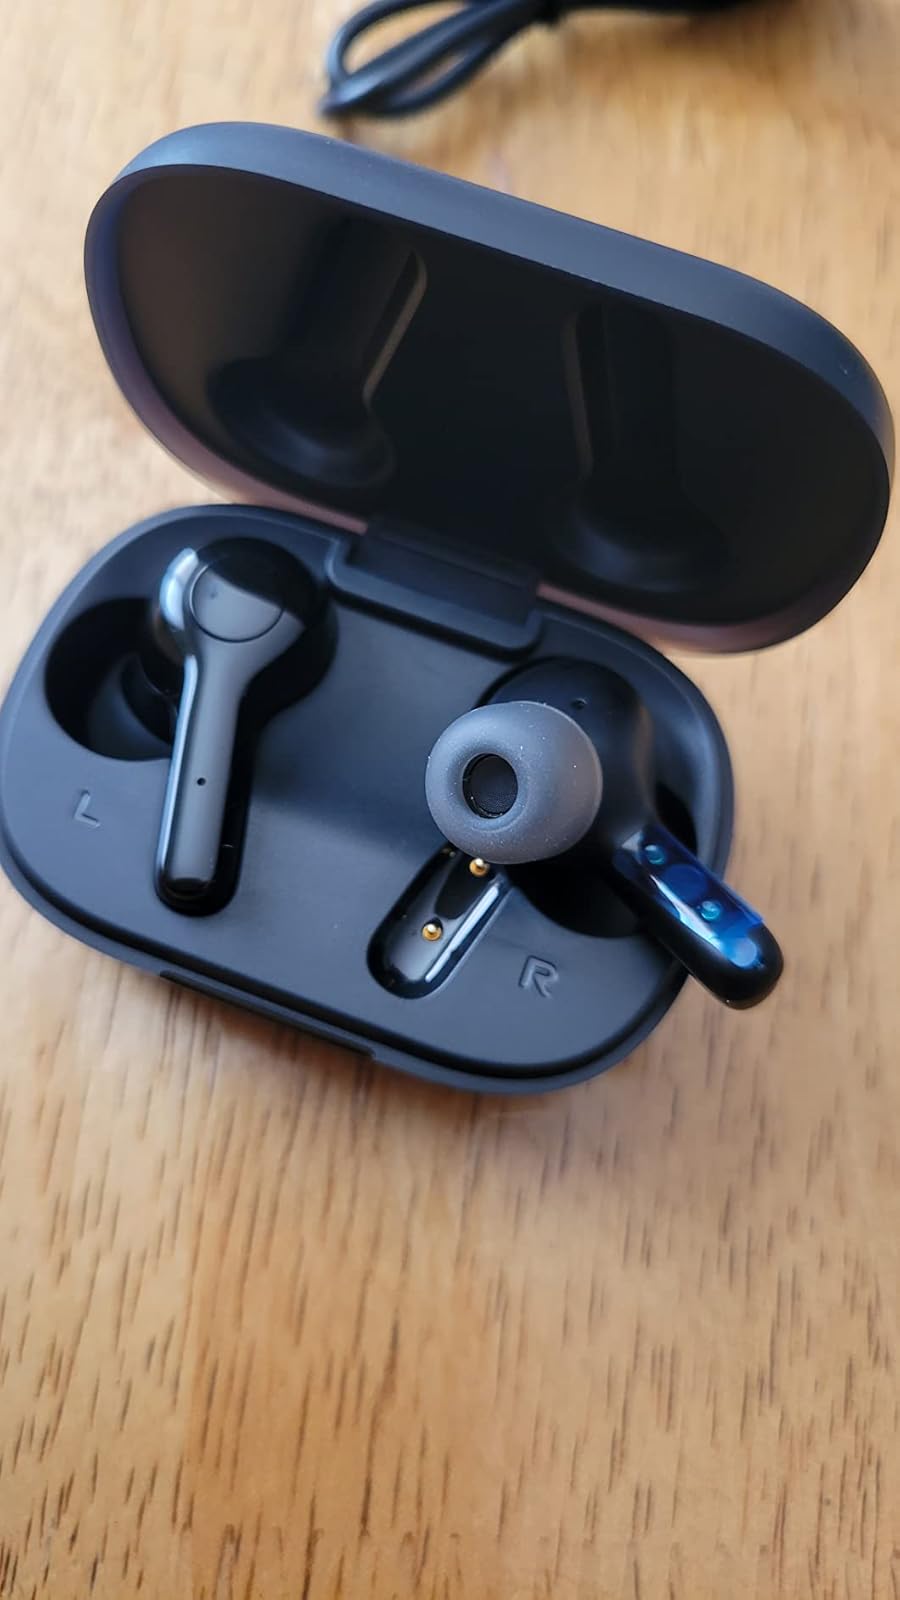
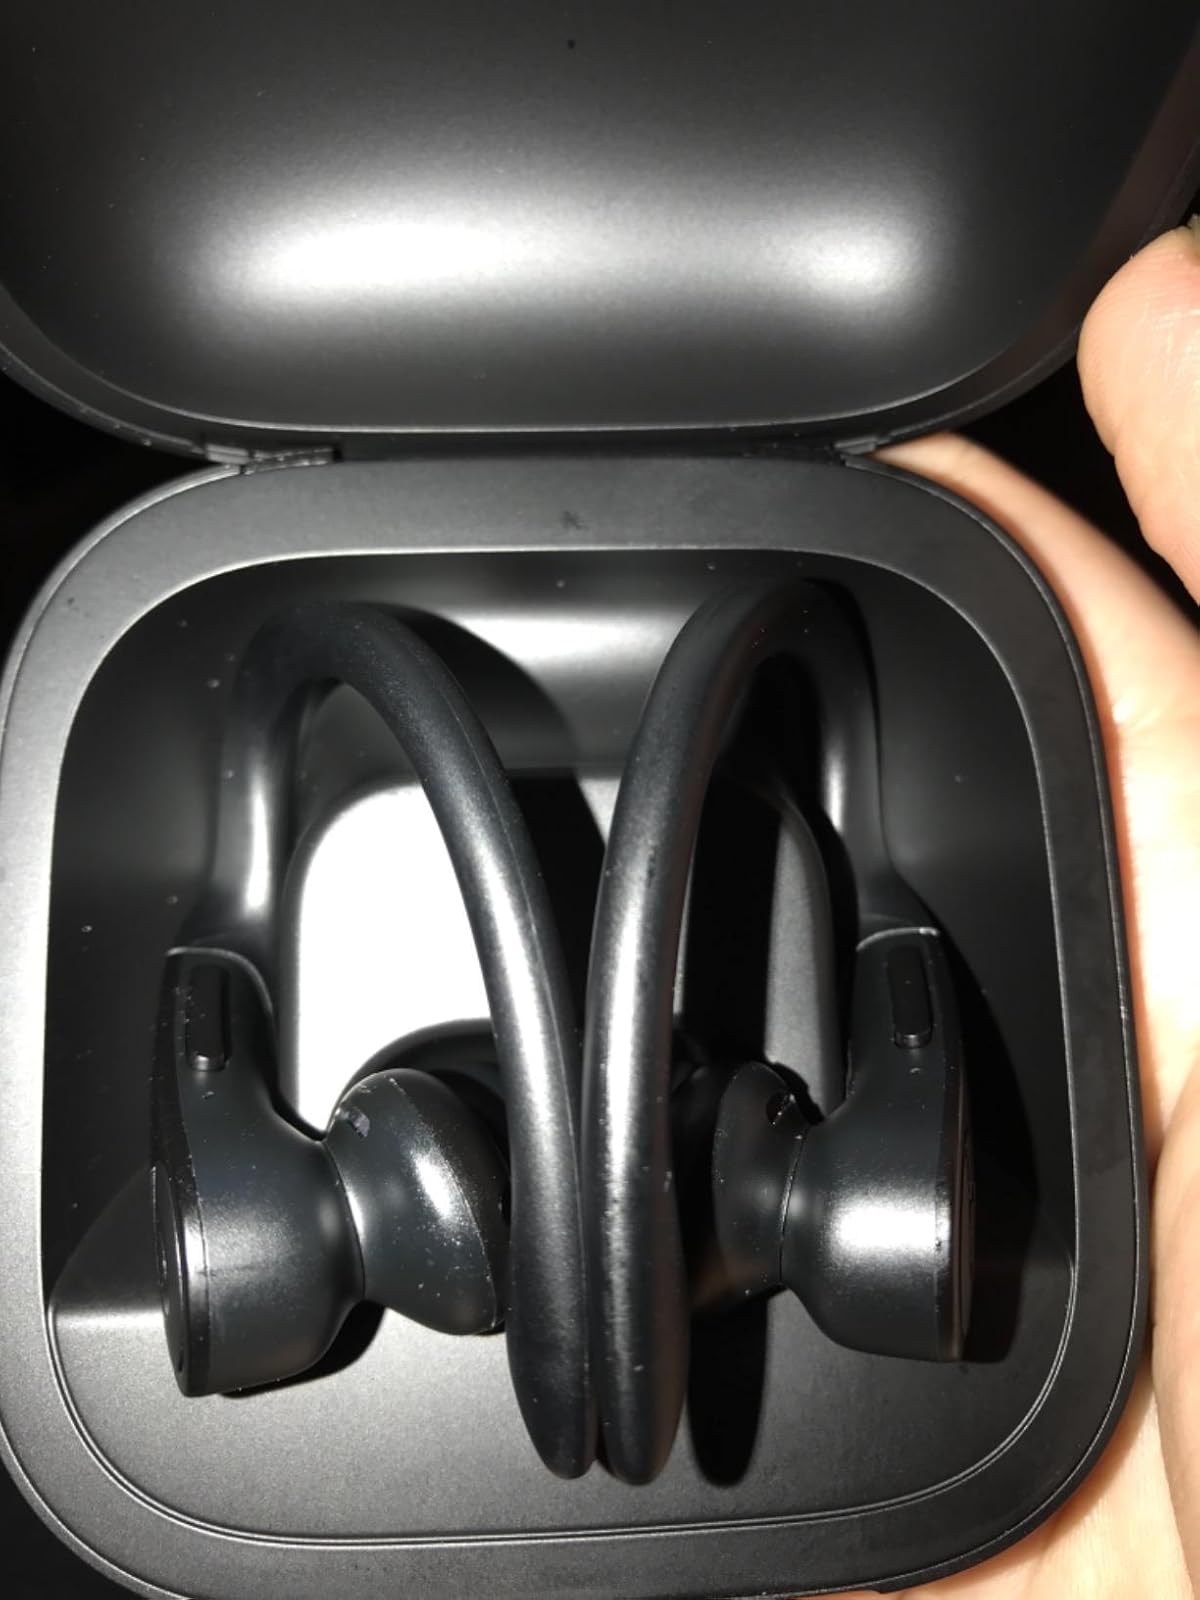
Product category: earbuds
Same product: no